Kathy Segal

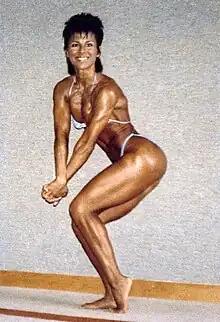

Kathy Segal is an American bodybuilding champion who rose to the top of the amateur ranks by winning the Ms. International Bodybuilding Championship, which was generally considered to be the second-most prestigious competition for female bodybuilders (behind only the Ms. Olympia competition).